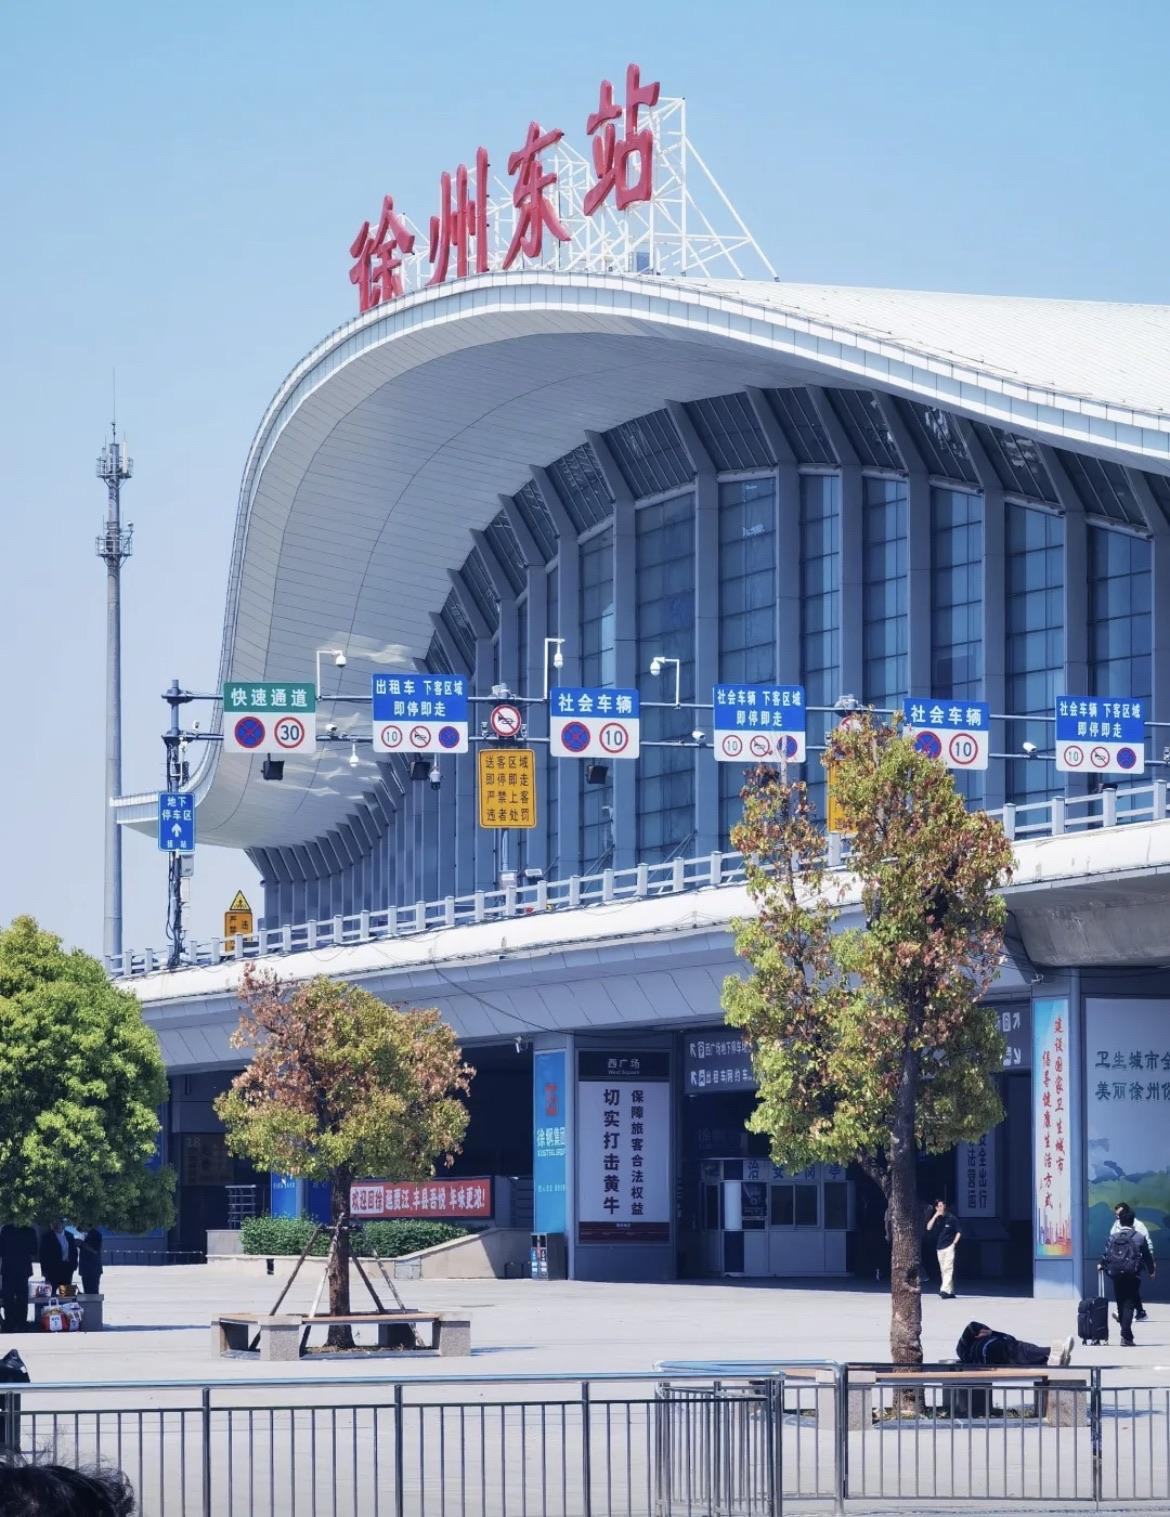
地标名称：徐州东站
所在城市：徐州市·贾汪区